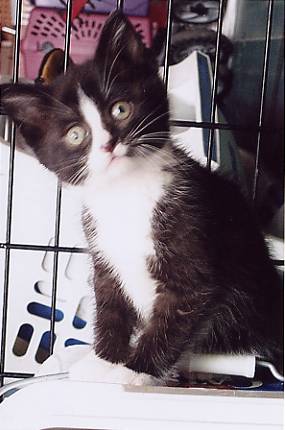
Label: cat